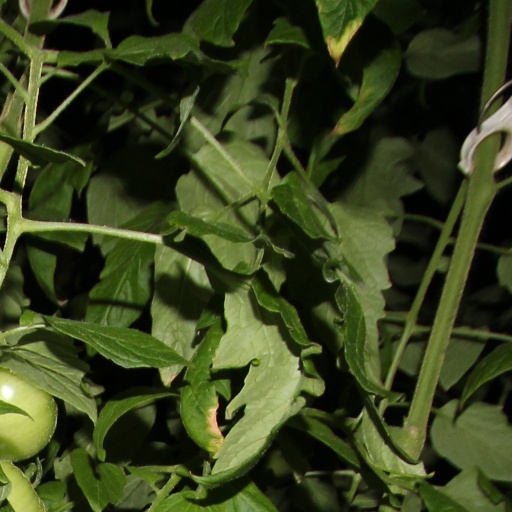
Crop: tomato